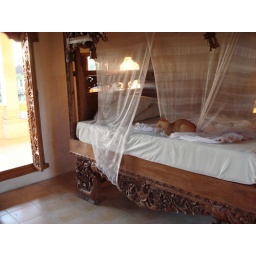
spooky, the cat on my bed - belongs to the american expat who rents a room on the floor below mine